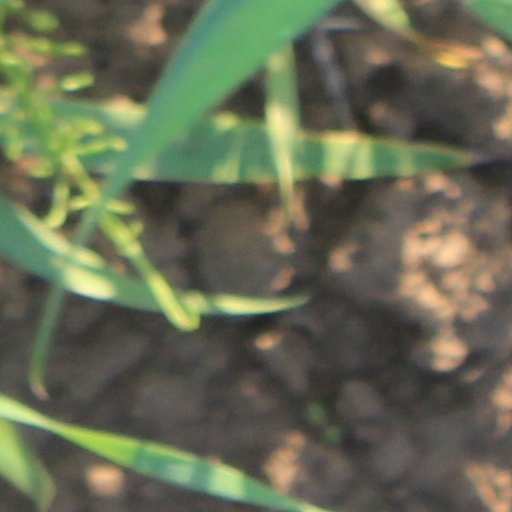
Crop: wheat